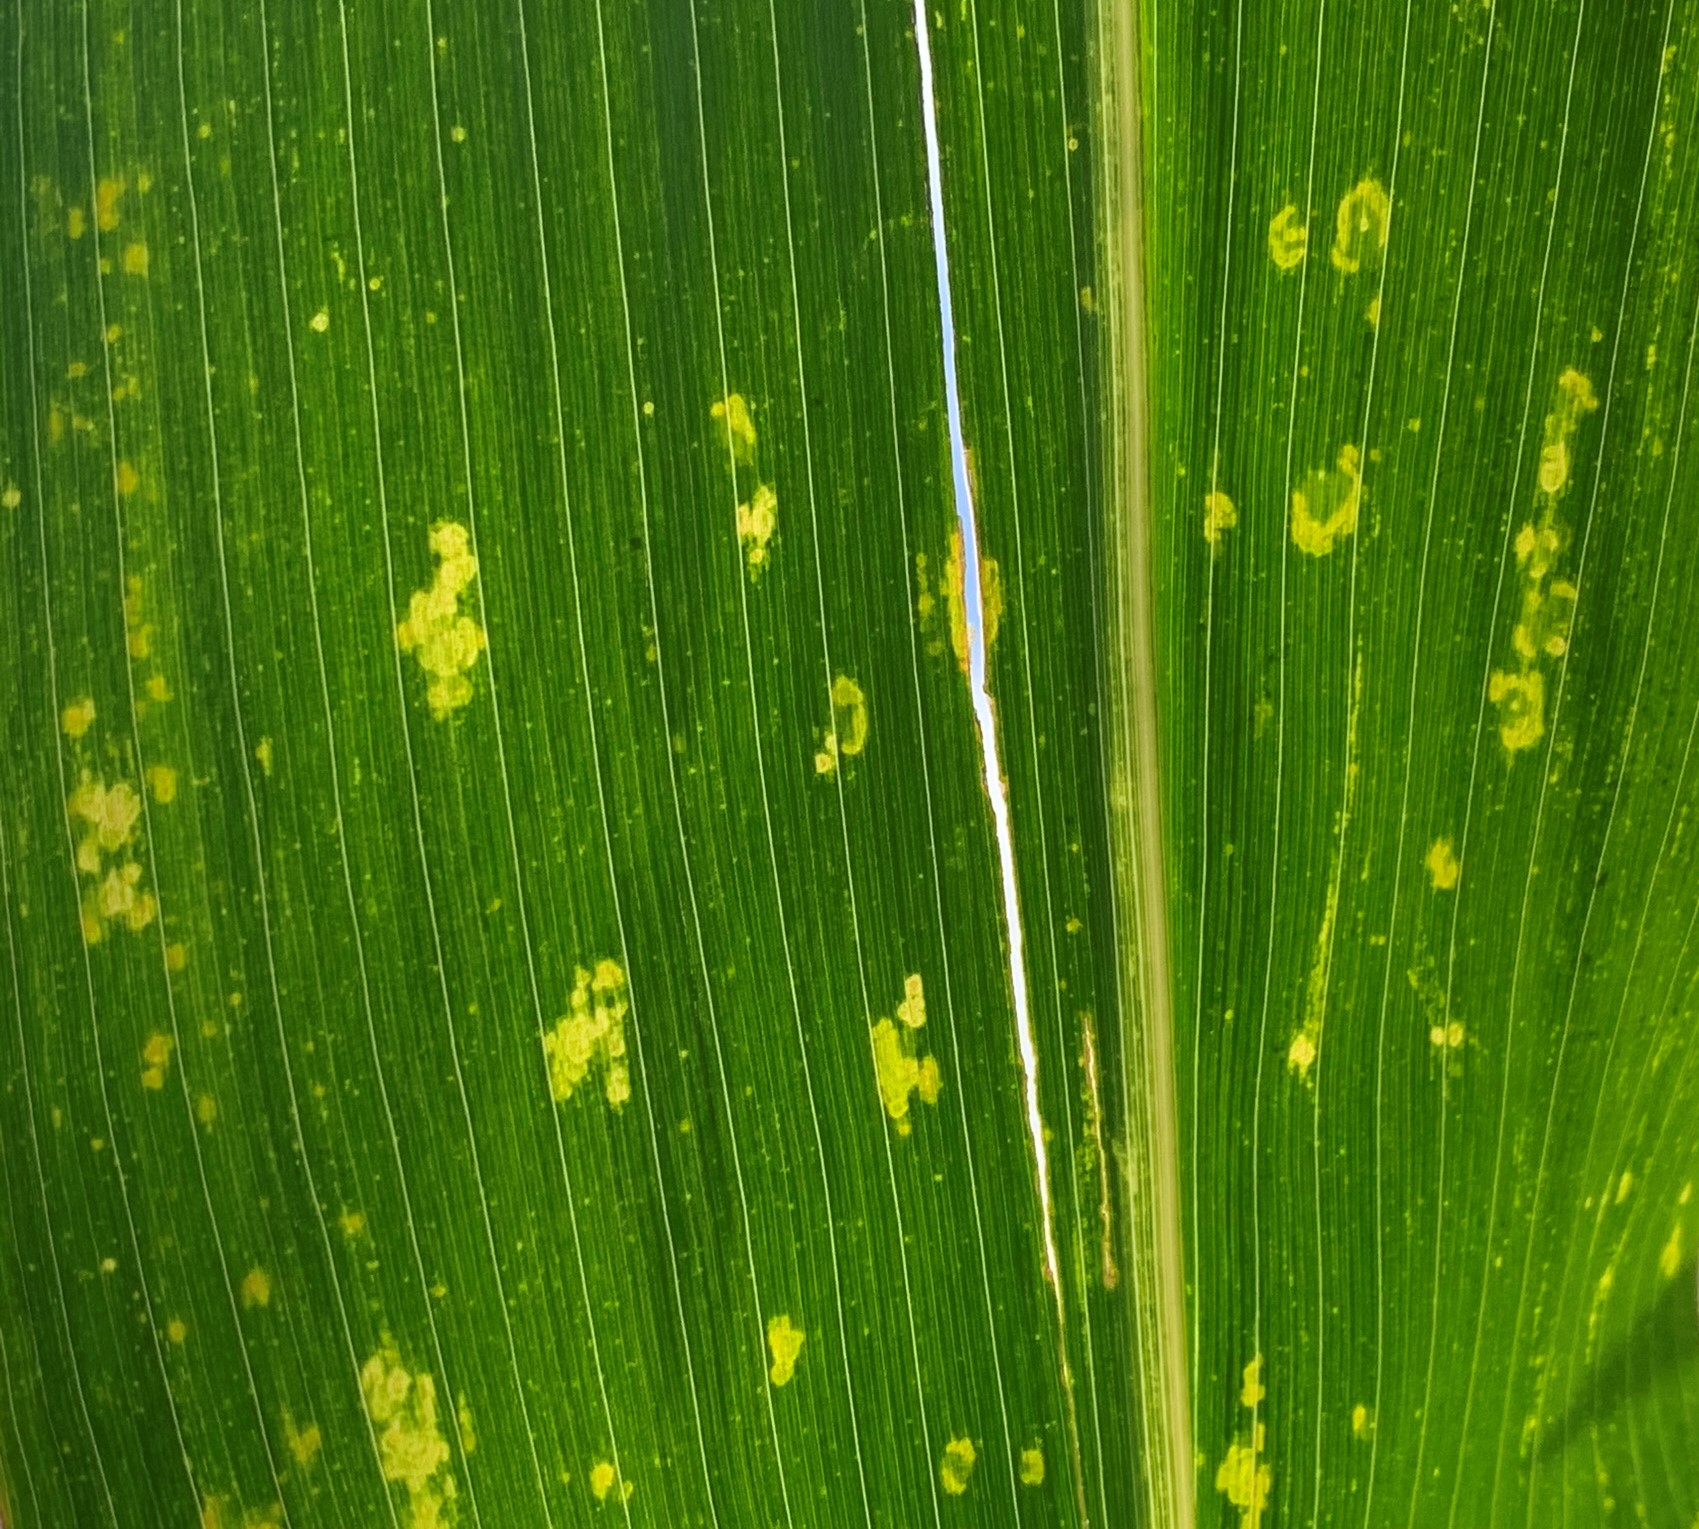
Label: MLN